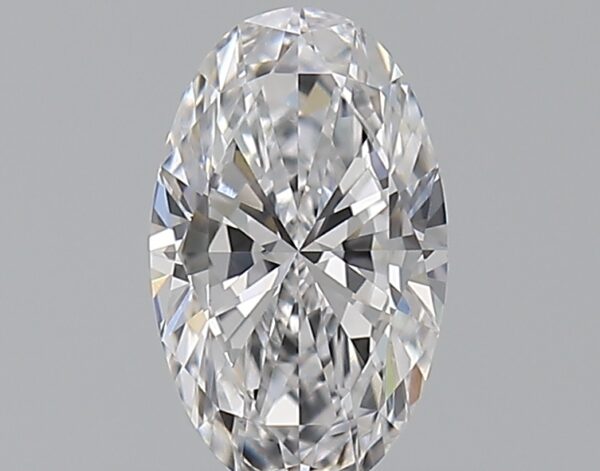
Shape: oval
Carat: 0.52
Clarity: IF
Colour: D
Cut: EX
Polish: EX
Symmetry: EX
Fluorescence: N
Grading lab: GIA
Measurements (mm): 7.05 x 4.3 x 2.61